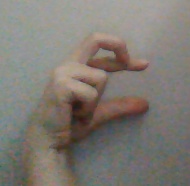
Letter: thal